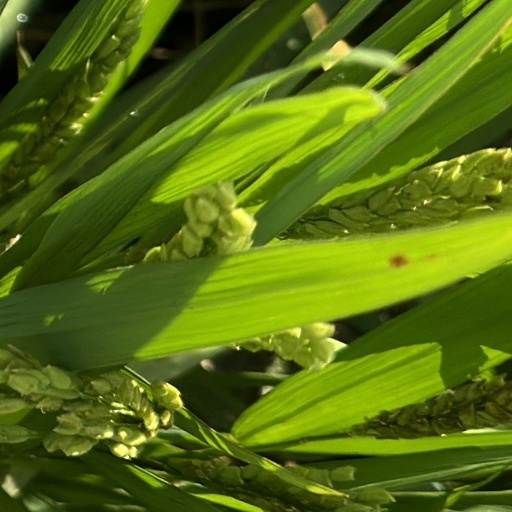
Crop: rice